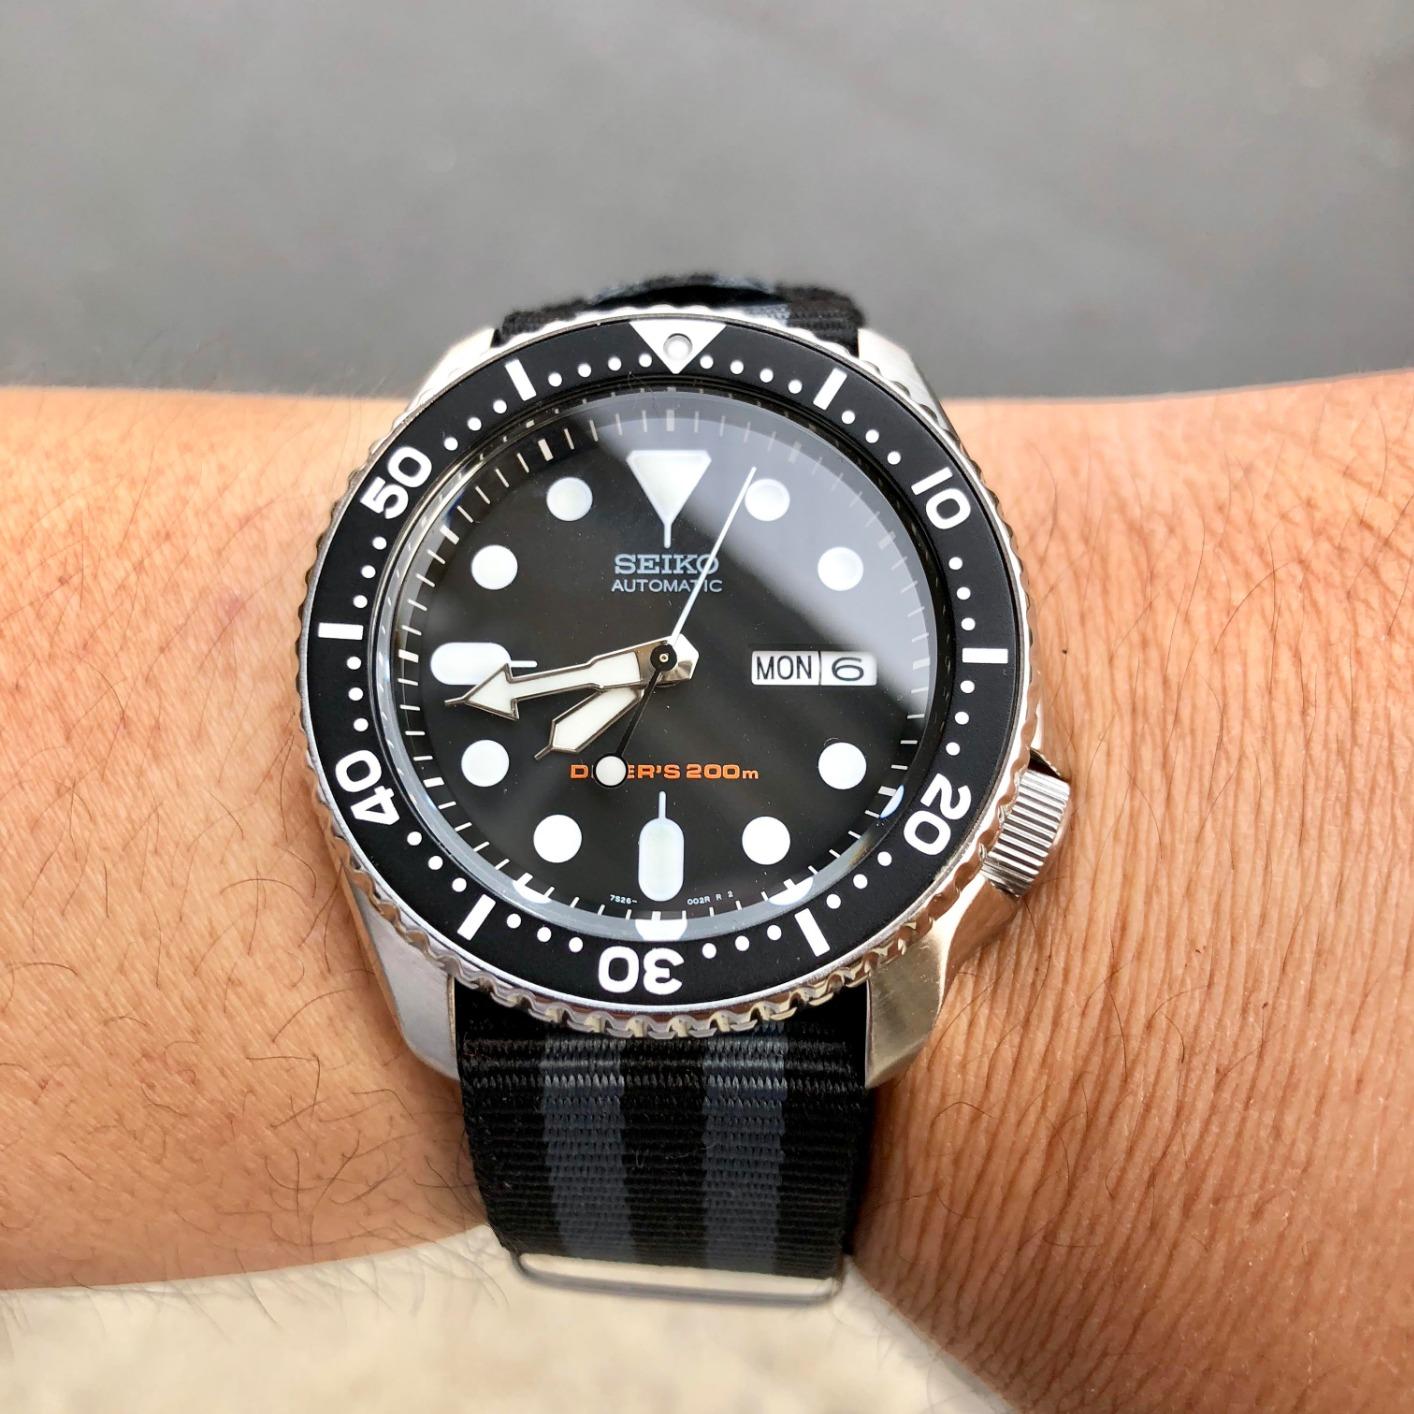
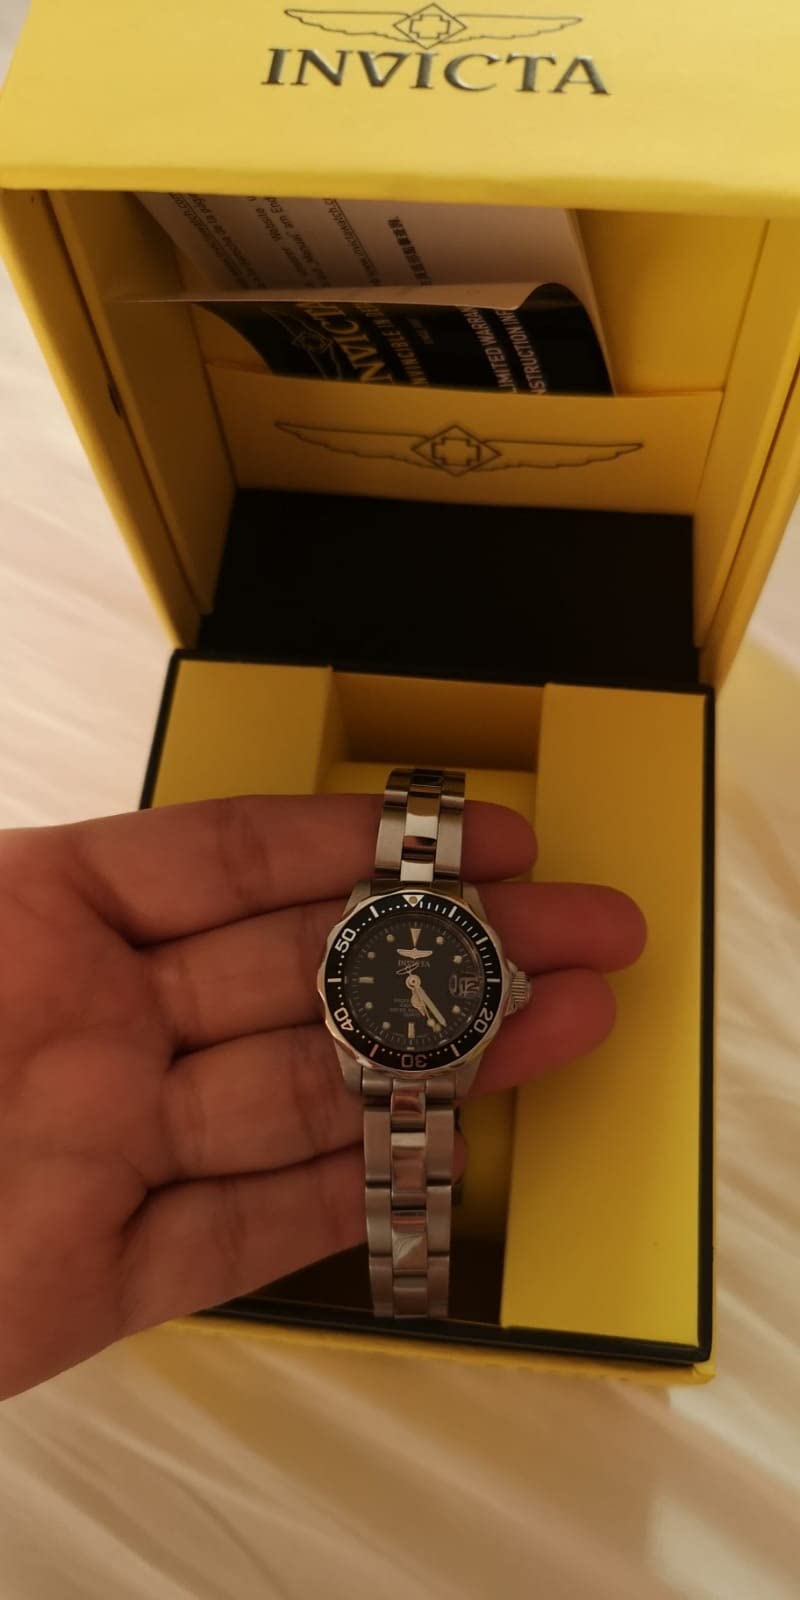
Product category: accessories_watch
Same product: no